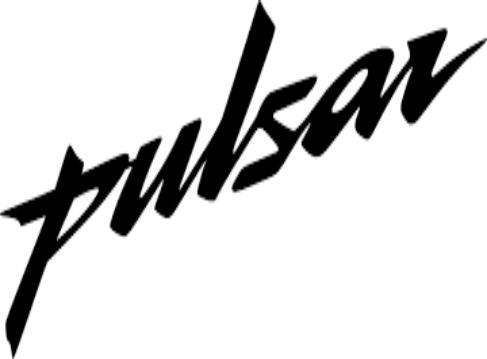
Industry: Others